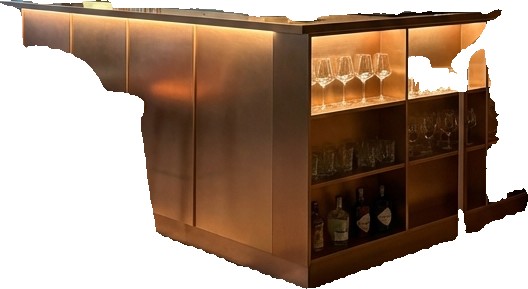
Surface category: worktop